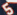
Number: 5